Jean-Maurice Mourat

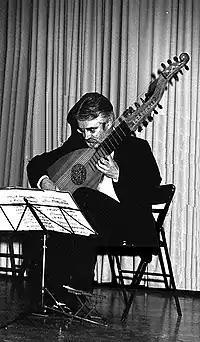
Jean-Maurice Mourat performing in 1998.

Jean-Maurice Mourat (born 23 March 1945 in Vendée) is a classical music guitarist, composer and former director of musical conservatories. He writes music for guitar, as well as for flute and piano. He has written a number of transcriptions for flute and guitar. His musical compositions are published by six French publishers and one Canadian publisher. He is also the author of a number of pedagogical works on guitar playing.